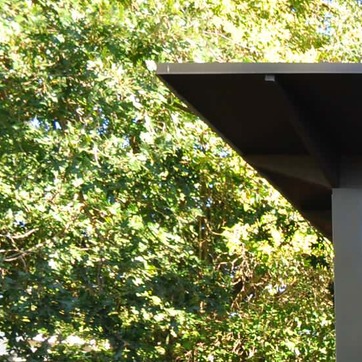
Material: foliage